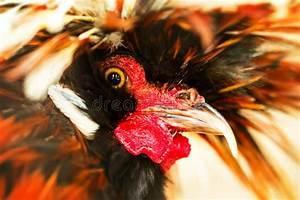
chicken